Horizon: An American Saga – Chapter 1

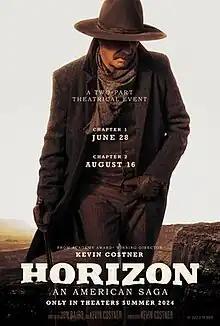
Theatrical release poster (with original release date for "Chapter 2")

Horizon: An American Saga – Chapter 1 is a 2024 American epic Western film directed and produced by Kevin Costner from a screenplay he co-wrote with Jon Baird, based on an original story by the pair and Mark Kasdan. The first installment in the , it features an ensemble cast of Costner, Sienna Miller, Sam Worthington, and Giovanni Ribisi, with Jena Malone, Abbey Lee, Michael Rooker, Danny Huston, Luke Wilson, Isabelle Fuhrman, Jeff Fahey, Will Patton, Tatanka Means, Owen Crow Shoe, Ella Hunt, and Jamie Campbell Bower in supporting roles. The film follows several characters navigating life in the Midwestern territories amid the American Civil War.